Hiro Matsushita

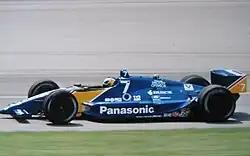
Hiro Matsushita in 1991

Matsushita earned the nickname "King Hiro" from Emerson Fittipaldi, who was complaining about Matsushita's reluctance to cede track position when getting lapped by the leaders. The nickname came about as a result of the voice-activated microphone ("vox") Roger Penske's team was using. Fittipaldi's epithet was said so quickly that the circuit cut off the first syllable of the first word he used. Fittipaldi, allegedly, had intended to say "Fucking Hiro!"